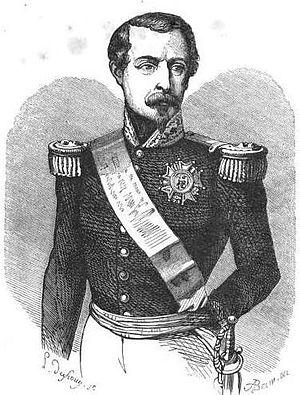
Louis-Napoléon Bonaparte.
Le régime républicain en France est la forme de gouvernement en vigueur sur le territoire français pour la première fois en 1792, ensuite interrompu de 1804 à 1848, puis de 1852 à 1870 et enfin de 1940 à 1944.
L'affaire du sacre de Napoléon III est la négociation secrète du sacre qui n'a pas suivi la proclamation comme empereur des Français sous le titre de Napoléon III, après le sénatus-consulte du 7 novembre et l'approbation du peuple par plébiscite du 21 novembre 1852. La proclamation se déroula le dimanche 2 décembre 1852, mais la cérémonie du sacre ne se fit pas.